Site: brandenburg
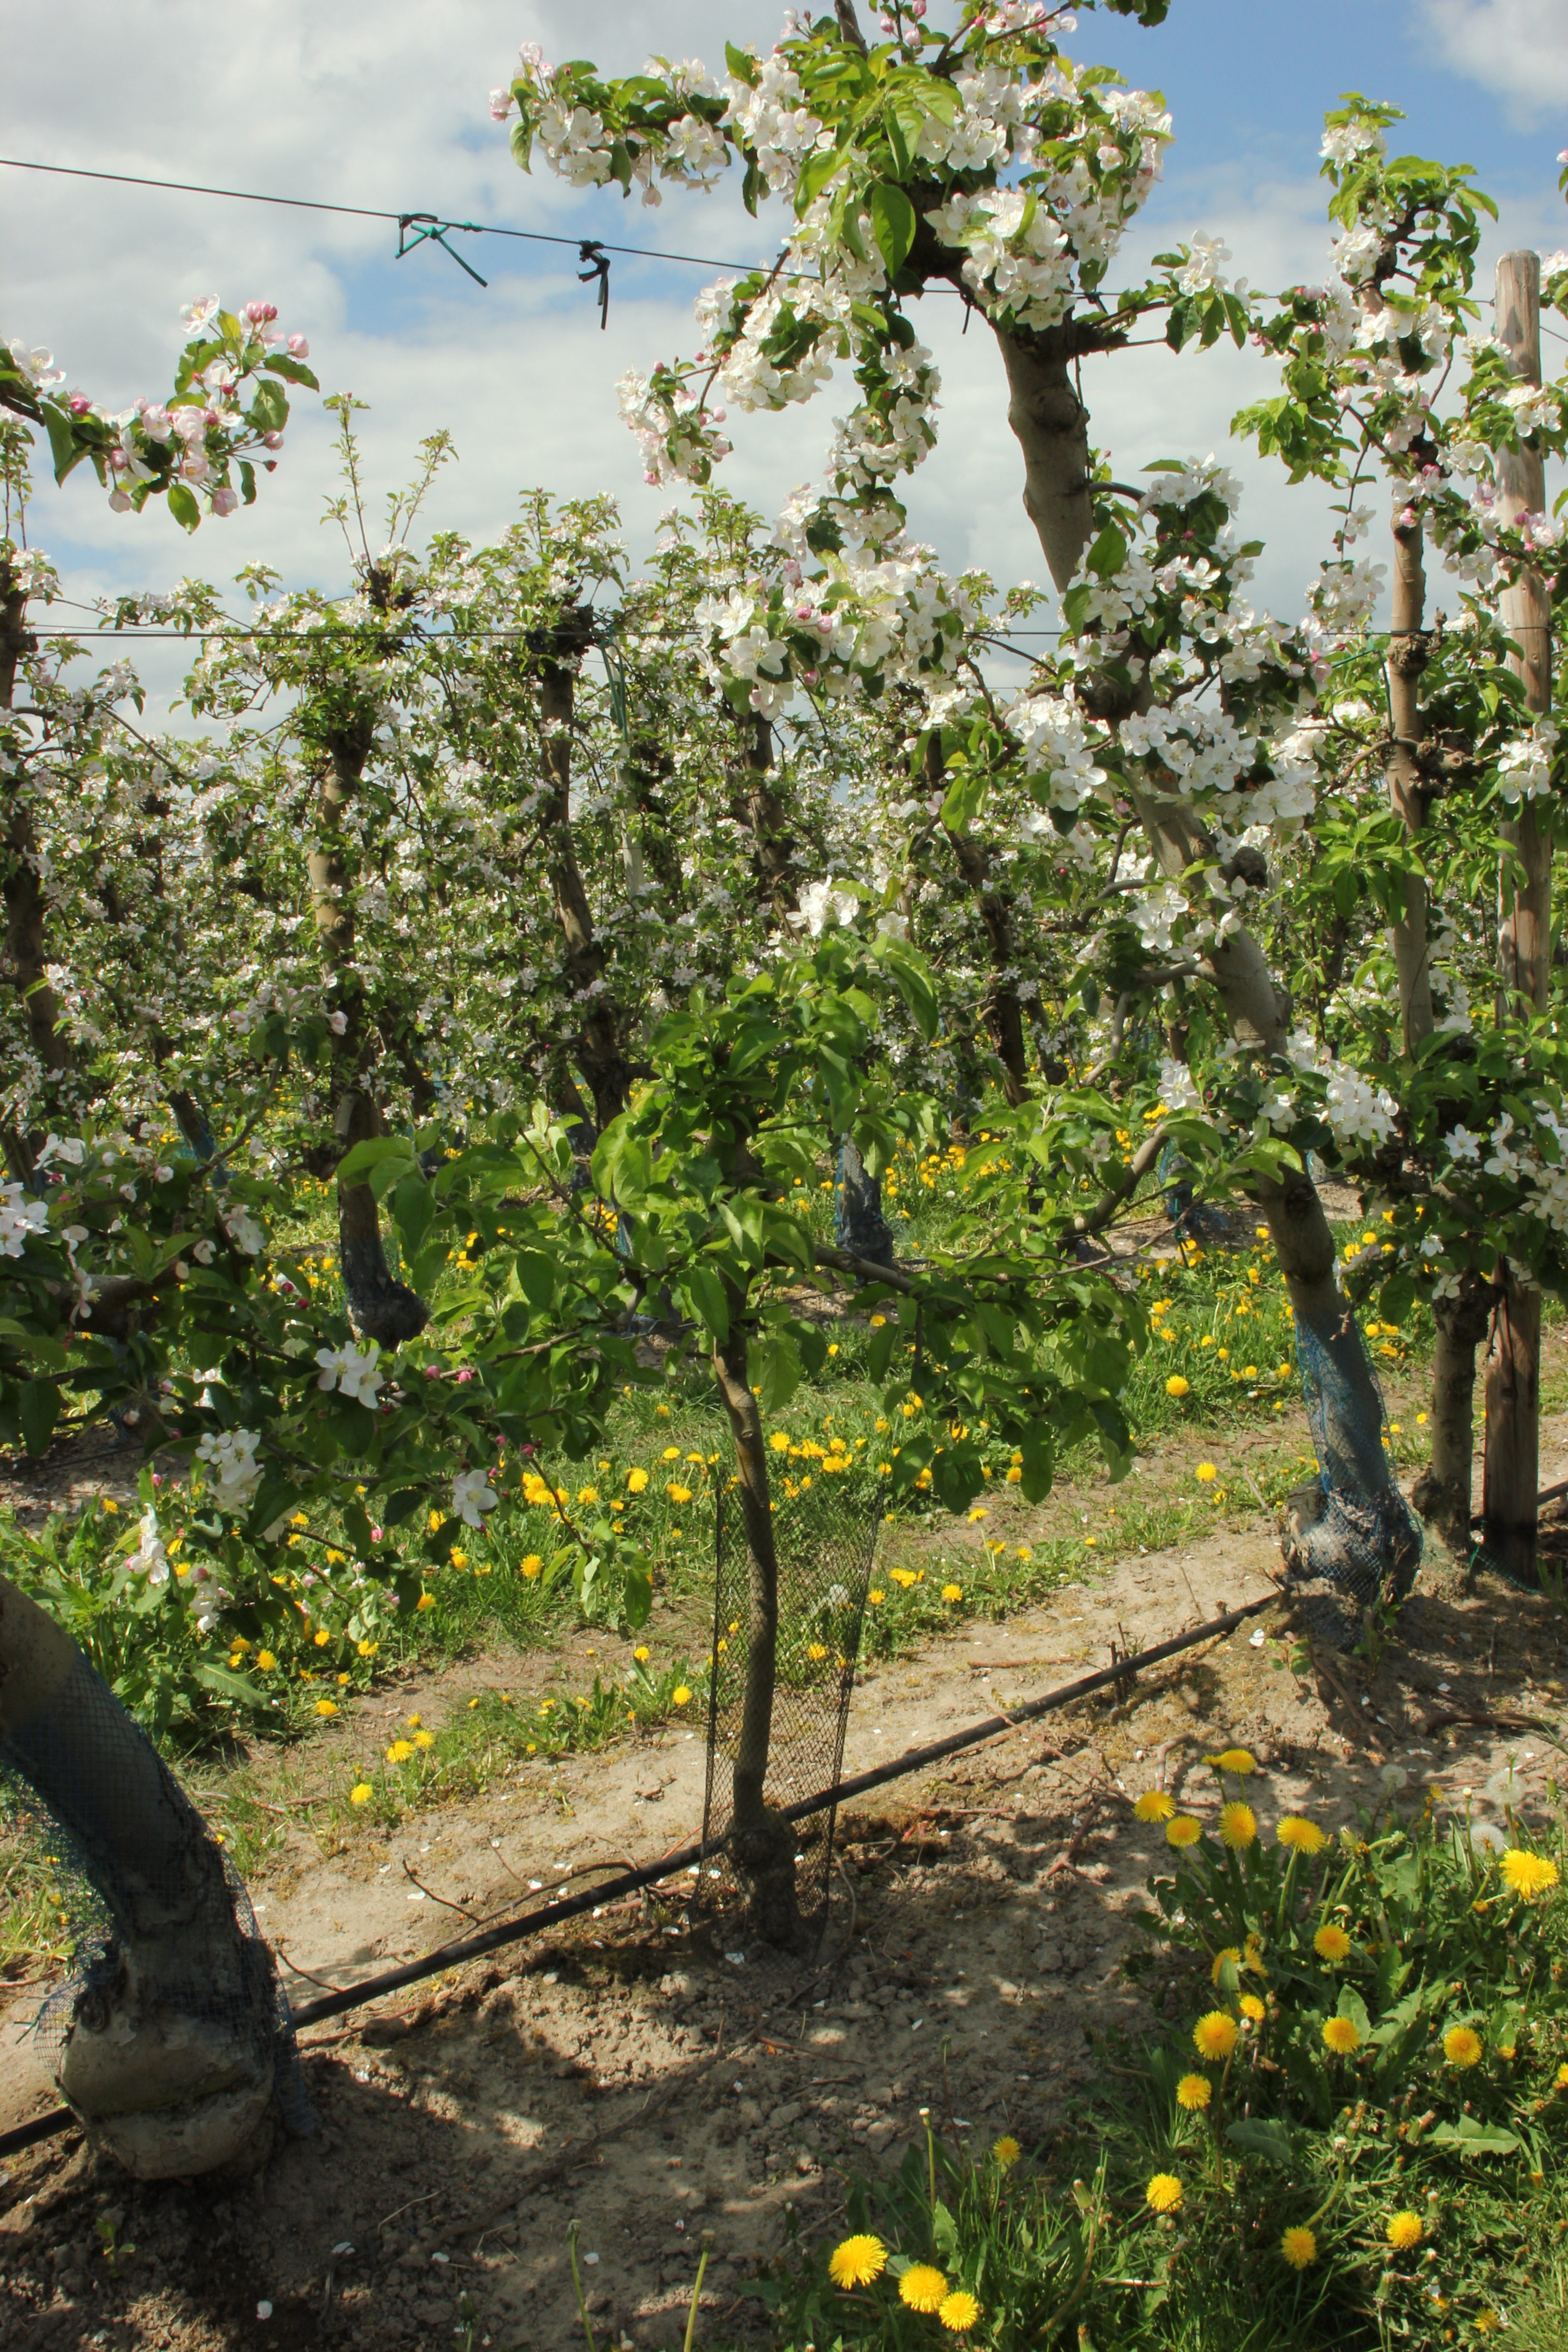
Growth stage (BBCH 65): Flowering